Sonia Chang-Díaz

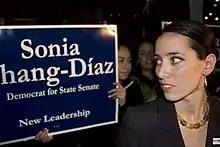
Chang-Díaz with supporters at her November 2008 election night celebration

Chang-Díaz ran against Wilkerson in the 2008 Democratic primary and defeated Wilkerson. A recount was conducted and maintained Chang-Díaz's victory. Wilkerson launched a write-in campaign in the general election, but withdrew after she was arrested on charges of public corruption and Chang-Díaz defeated Wilkerson and independent candidate William Theodore Leonard in the general election. She was the first Hispanic woman elected to the Massachusetts Senate.